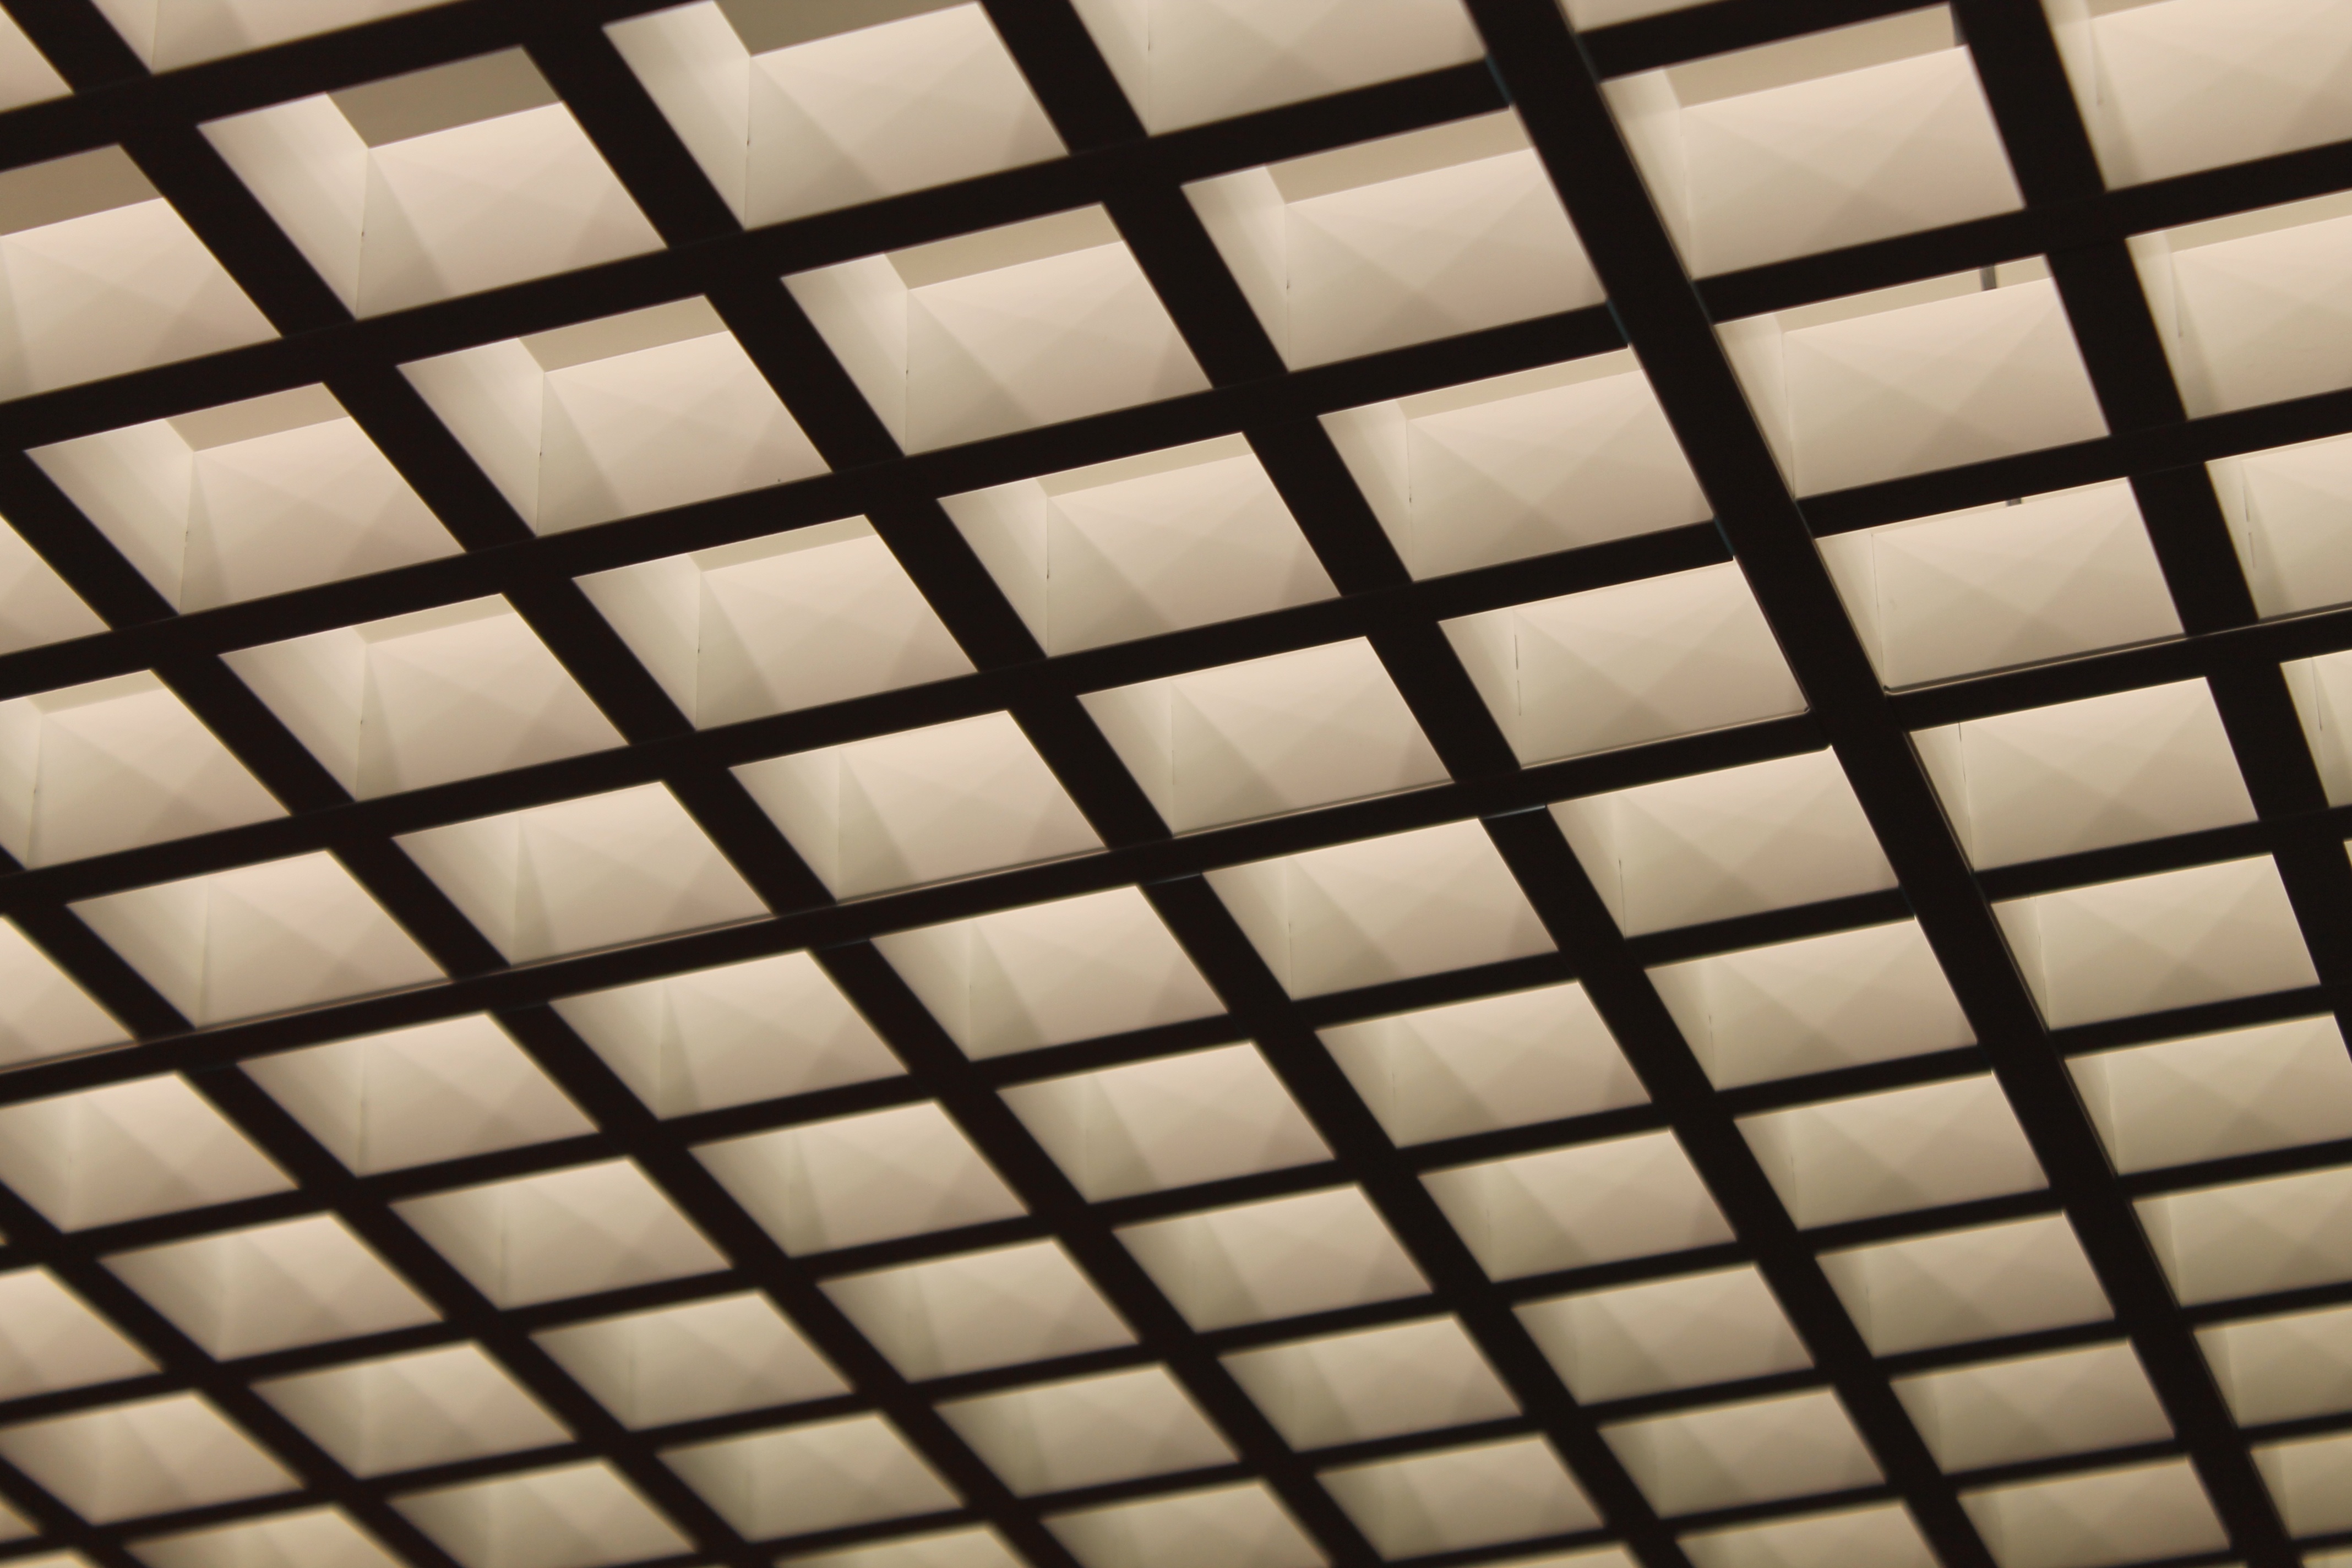
light, texture, floor, wall, ceiling, pattern, line, square, tile, black, lighting, blanket, circle, font, art, design, net, symmetry, mosaic, mesh, grid, hell, shape, flooring